Underscar Manor

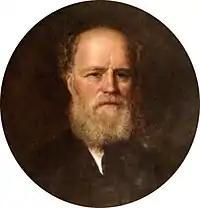
William Oxley

William Oxley (1803-1871) who built Underscar was born in 1803 in Wakefield. His father was John Oxley, a merchant of Wakefield and his mother was Margaret Potter, daughter of Samuel Potter Esq. of Whitehaven who was a banker. He moved to Liverpool and became a very successful merchant. In 1830 he married Hope Stewart the daughter of John Stewart of Blackburne Terrace. In the following year the couple had a son John Stewart Oxley and shortly after his birth his wife Hope died. In 1838 he married Anna Margaret Ponsonby who was the daughter of Captain John Ponsonby of Springfield near Whitehaven. The Captain later lived at Barrow House and Ormathwaite House near Keswick.